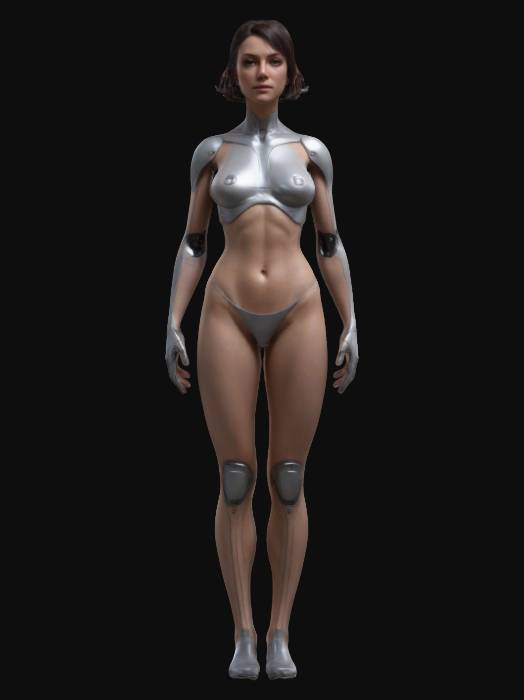
미적 점수 (1~10점): 8